Leopoldo Franciolini

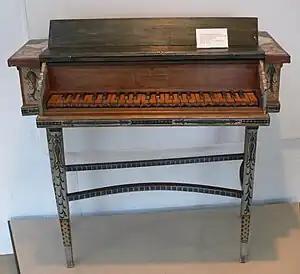
An ottavino (tiny harpsichord, one octave higher in pitch than standard) thought to be a Franciolini fabrication. See main text for details.

Various modern museum curators have taken pains to publicly identify items in their collections known to be Franciolini frauds. For example, the Stearns Collection, noted above, scrupulously notifies its patrons on its website and gallery entrance that many of the instruments it owns are Franciolini items. The curators of the Musical Instrument Museum in Berlin say of the ottavino displayed at right, "trapezoid ottavino, described as 'Antonius Antagnatius, Brescia, 1583' (probably a forgery by Leopoldo Franciolini). Italy, mid 17th century and second half of 19th century."